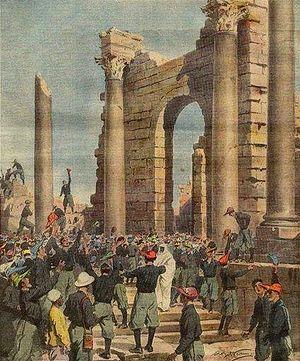
Exemple de l'imagerie de propagande fasciste récupérant les traditions de la Goliardia
La Goliardia est l'appellation usuelle donnée aux ordres goliardiques, en italien : ordini goliardici, sociétés festives et carnavalesques traditionnelles des étudiants italiens.